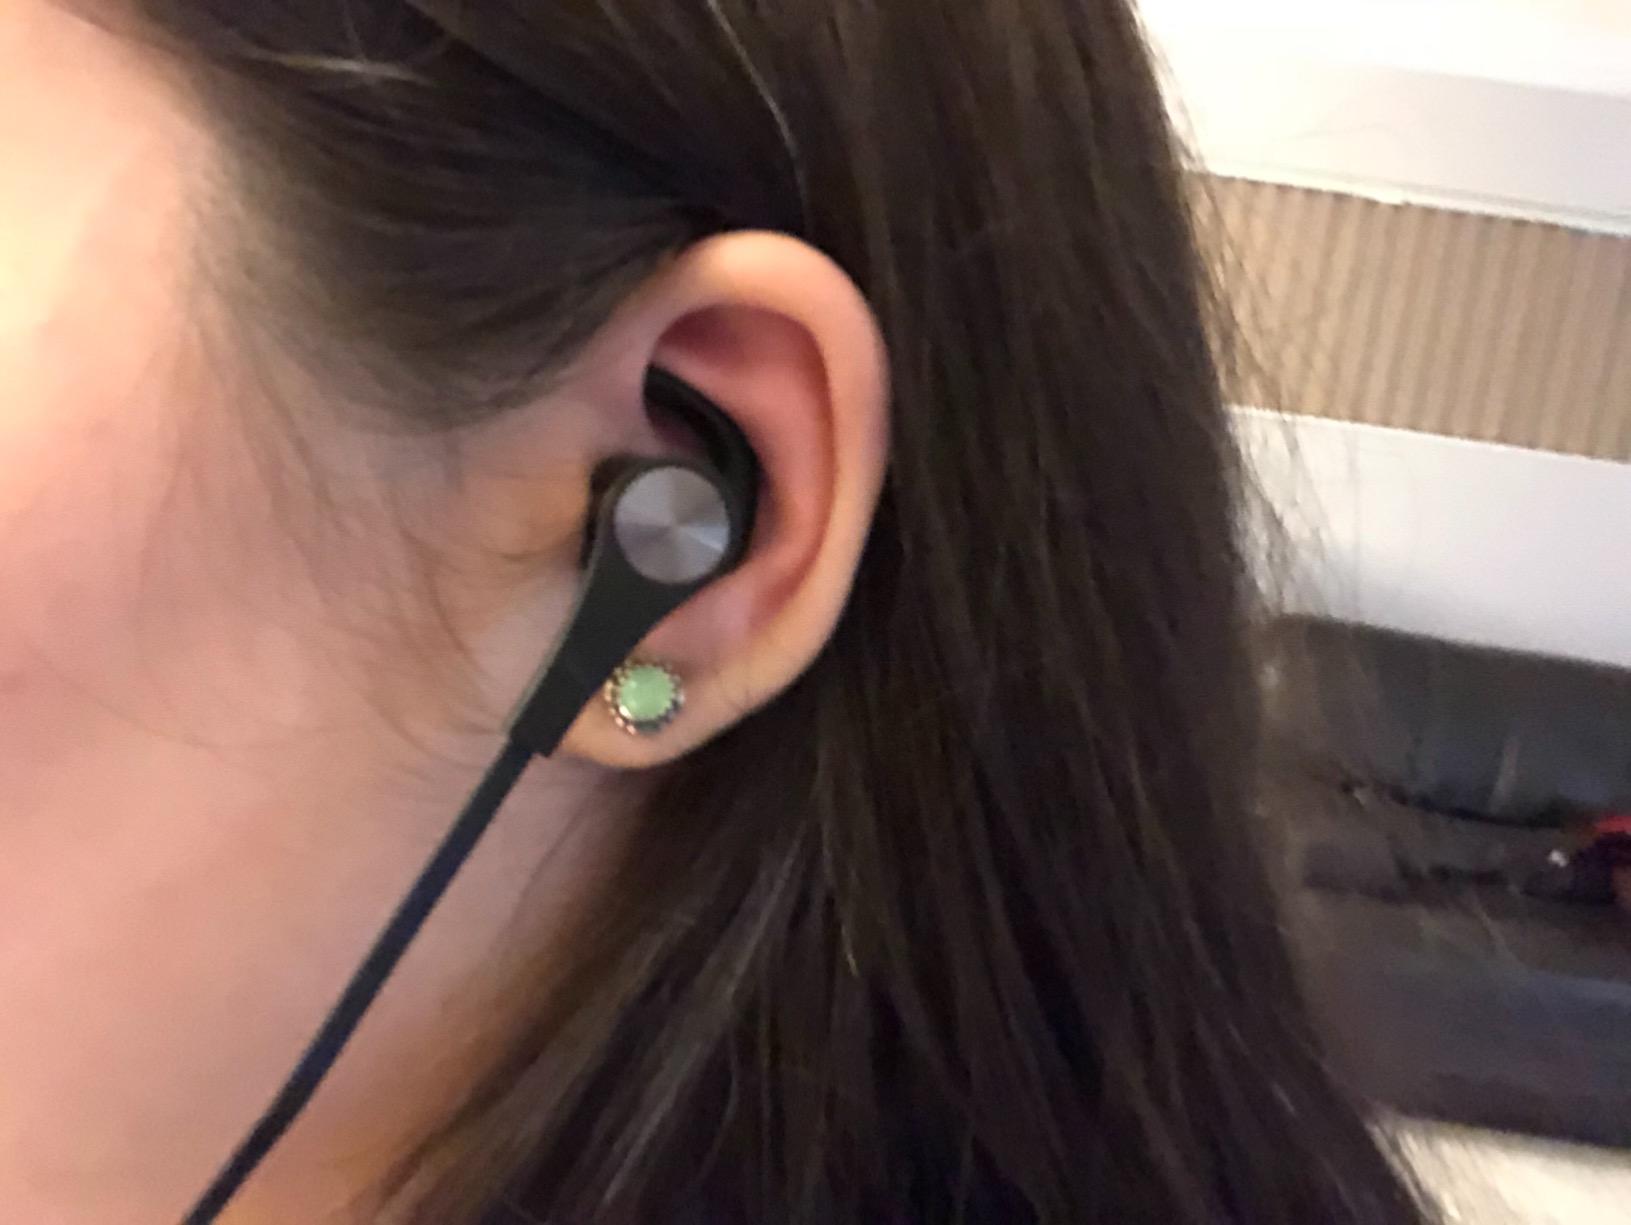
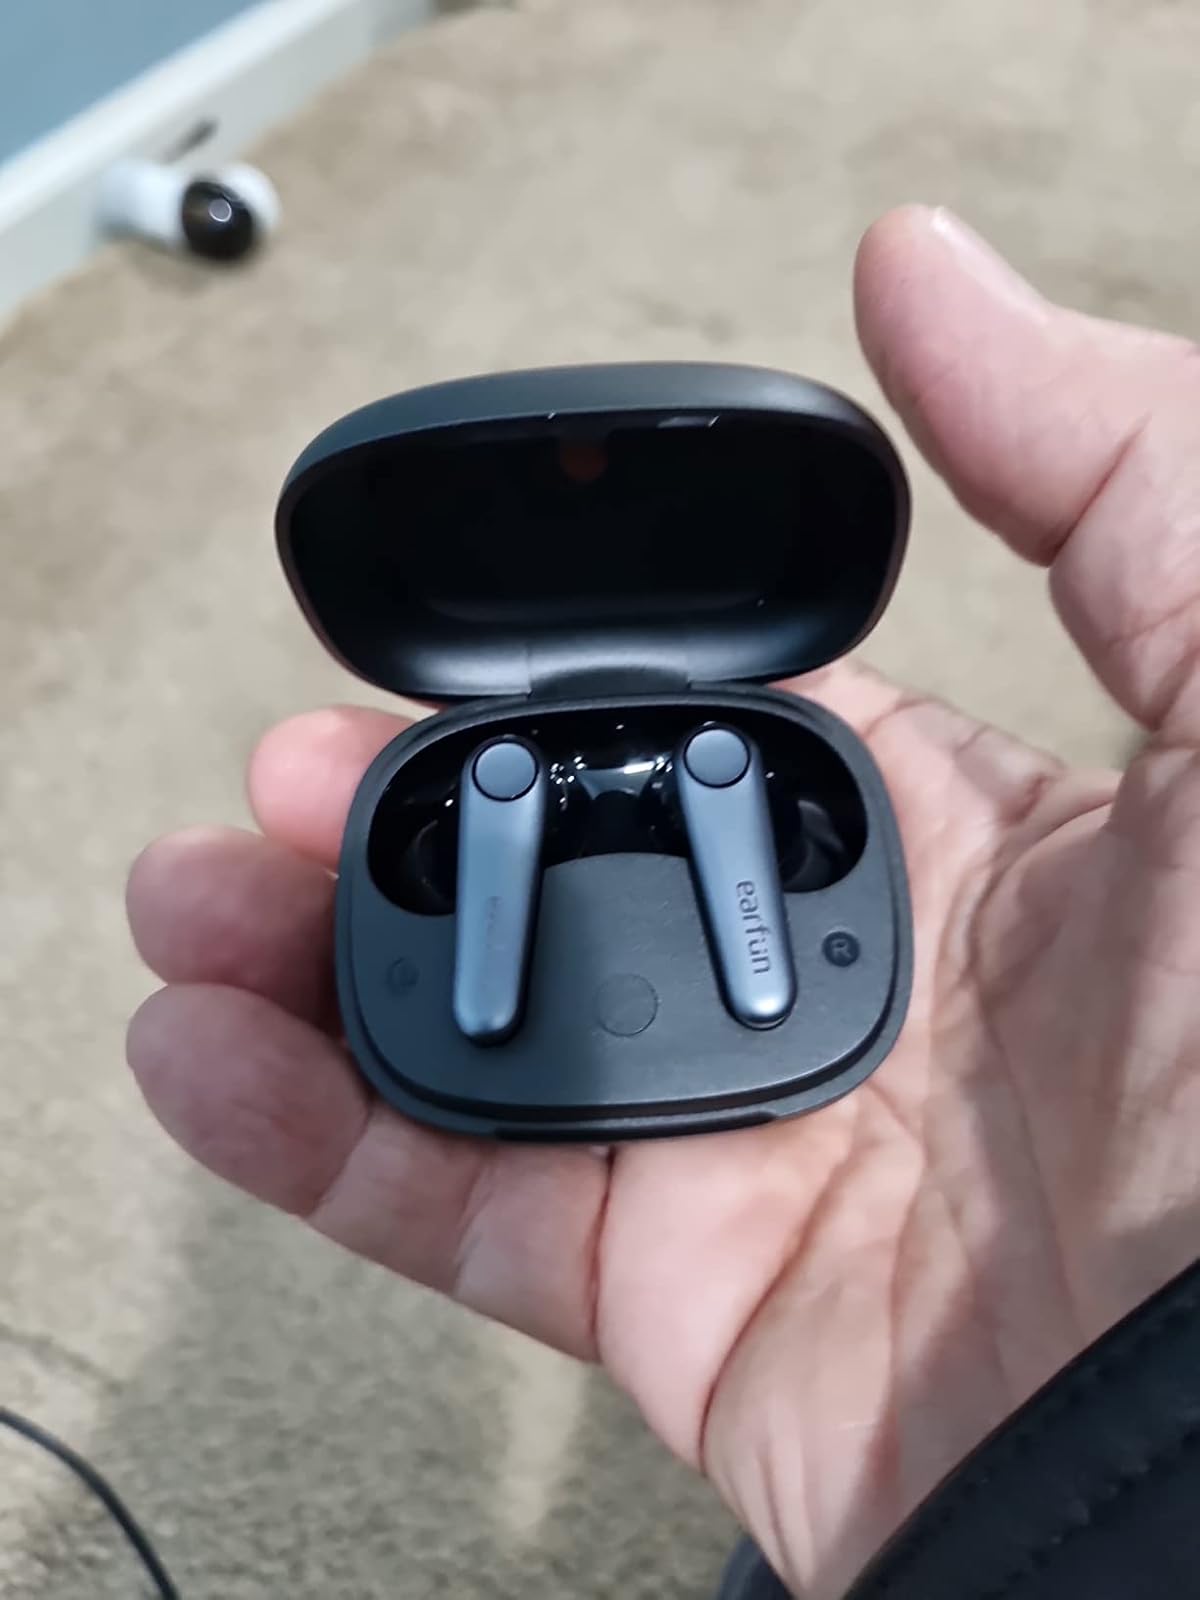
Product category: earbuds
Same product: no